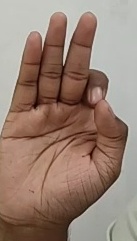
ASL sign: F